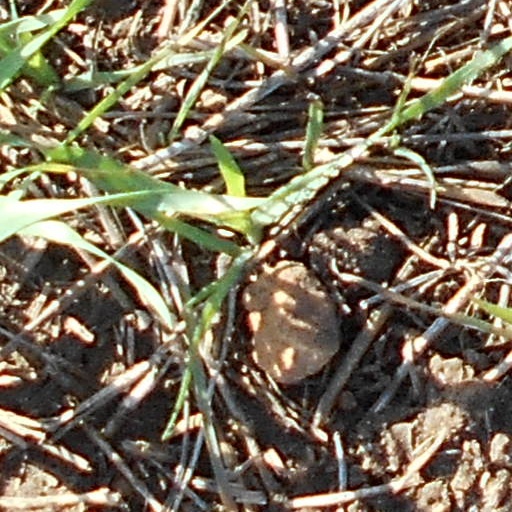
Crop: wheat